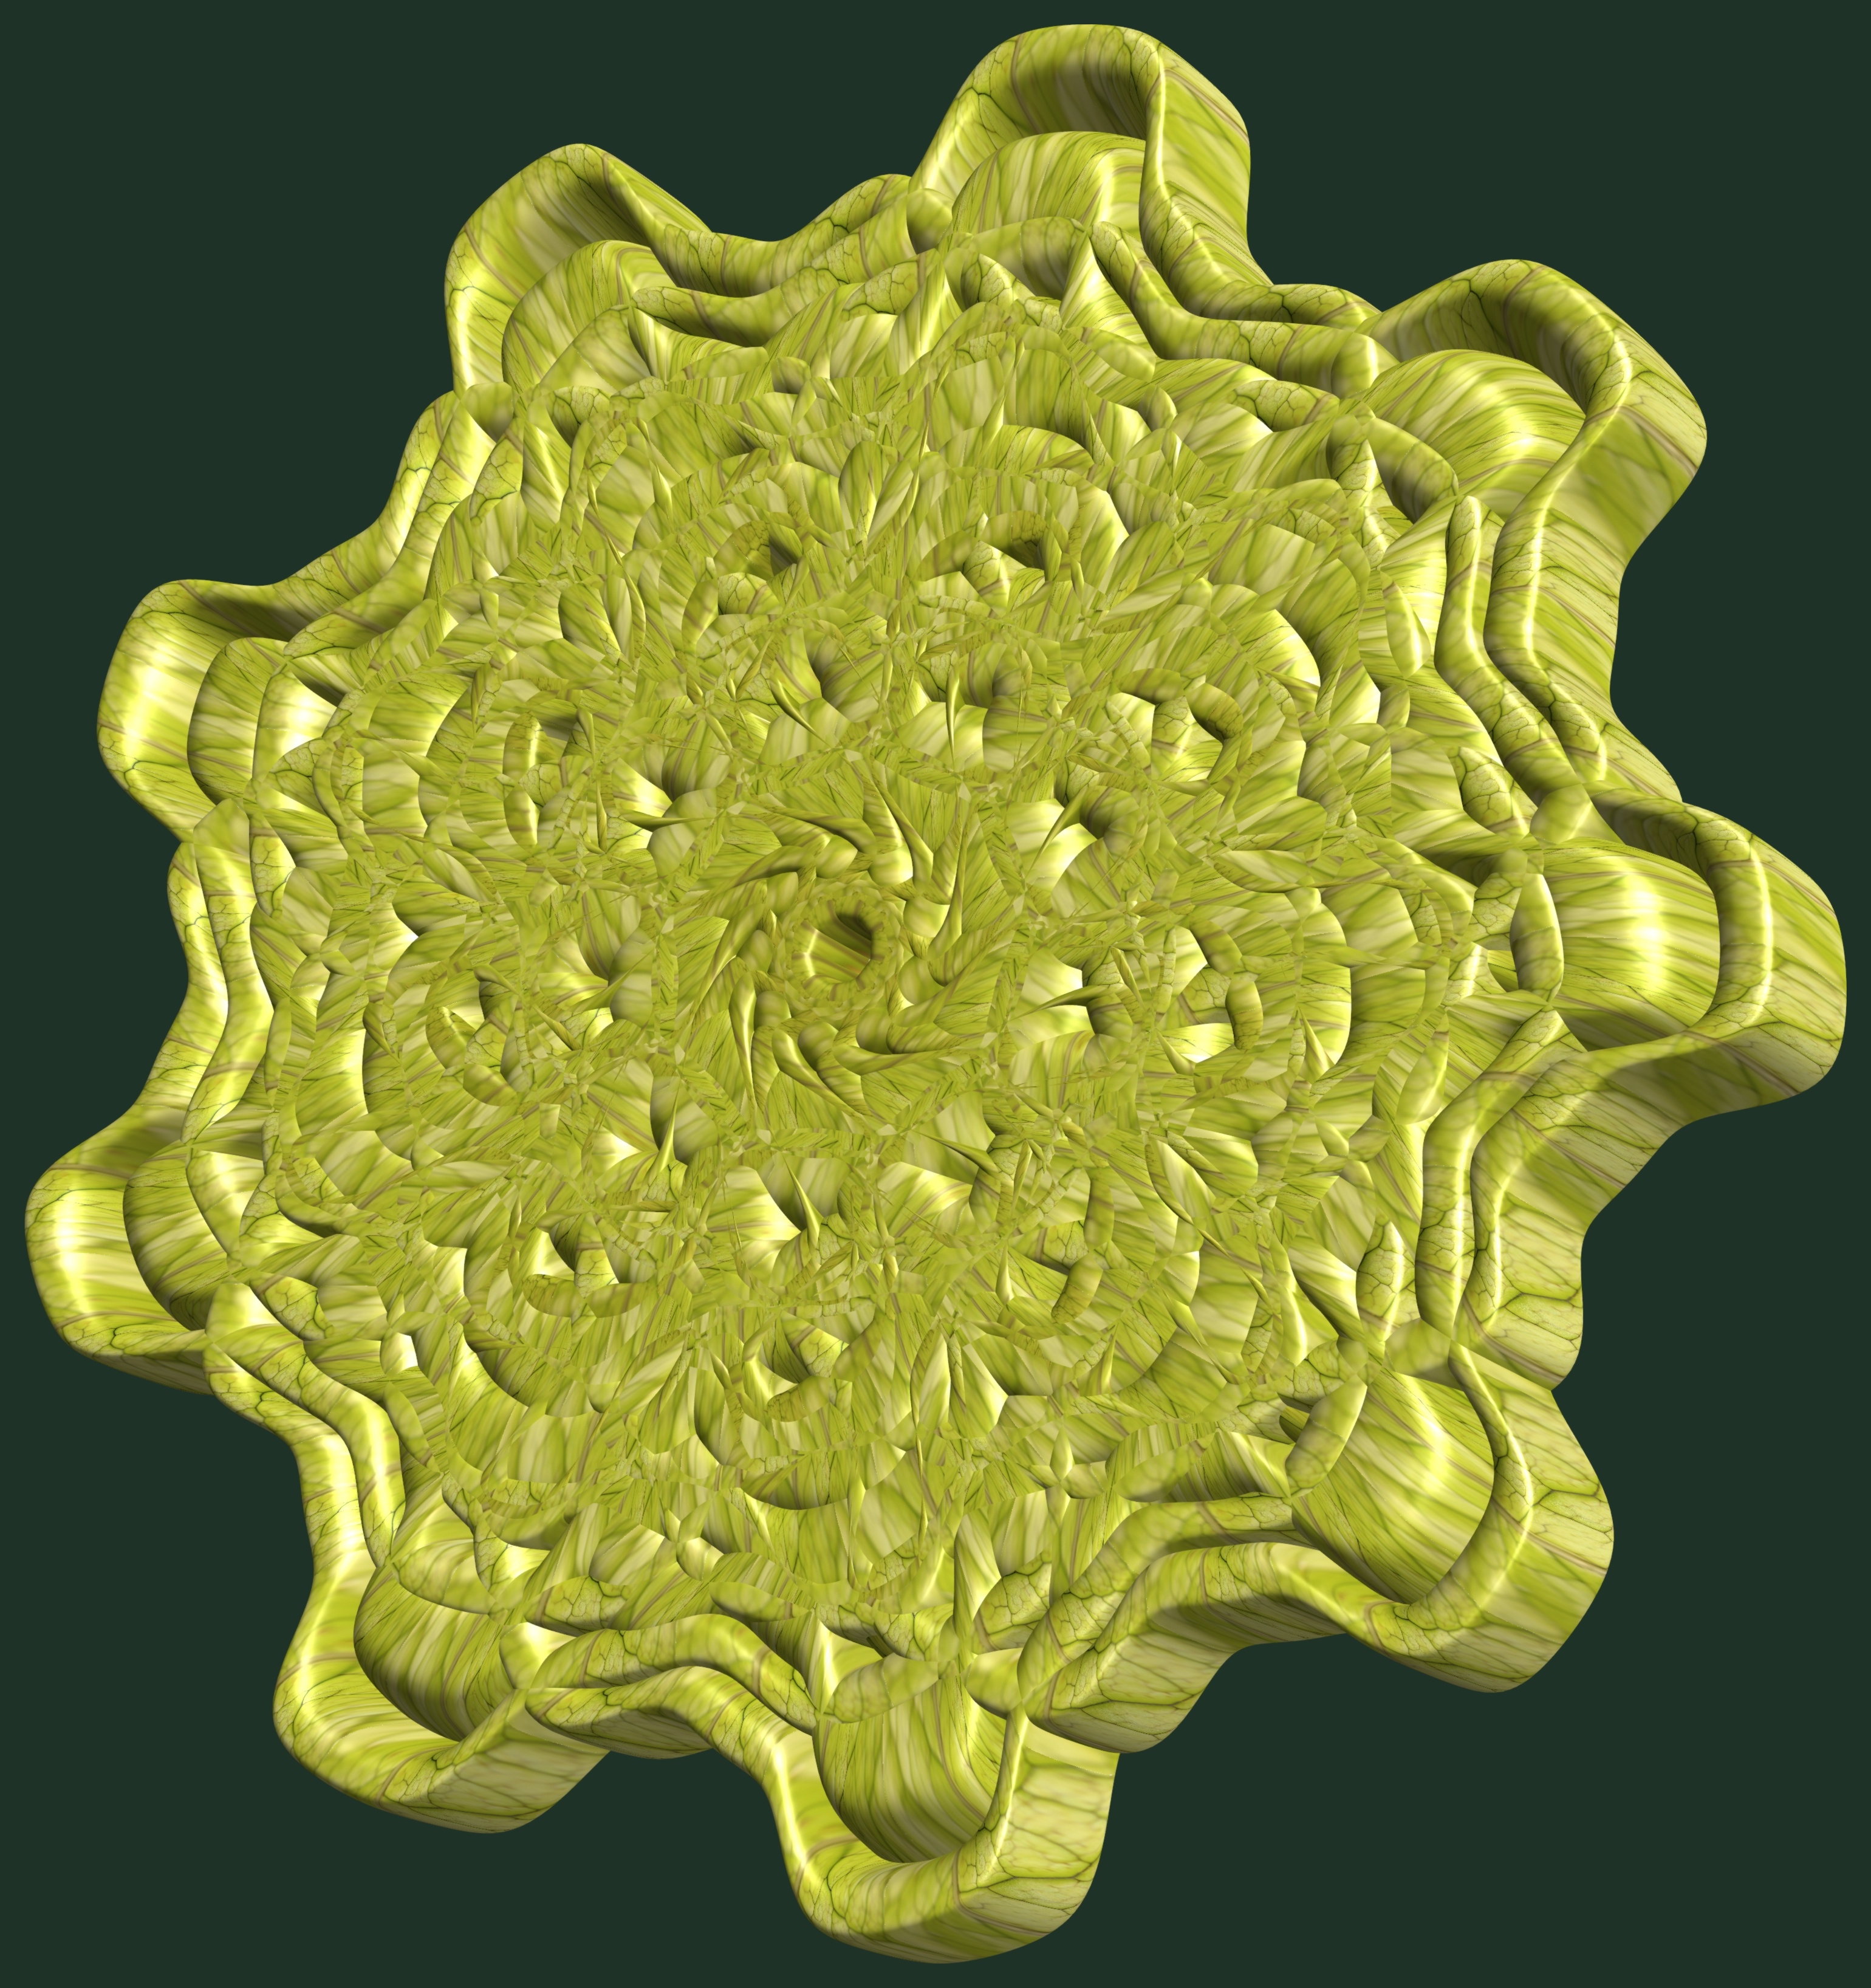
structure, texture, pattern, yellow, art, design, symmetry, 3d, graphic, organ, carving, torus, mathematica, cg, parametricplot3d, code, program, algorithm, mapping